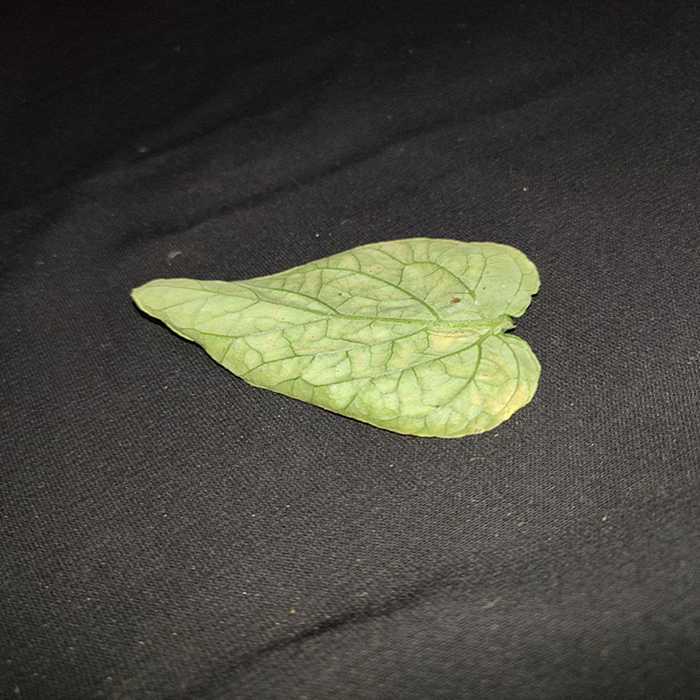
Plant: Tomato
Label: Tomato spotted wilt